Mykki Blanco

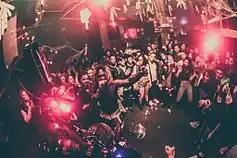
Blanco performing at Glasslands, 2014

The persona Mykki Blanco began as a teenage girl character for a YouTube video in 2010, but evolved into a musical and performance art piece. Blanco's name is inspired by Lil' Kim's alter ego Kimmy Blanco. Her influences include Lil' Kim, GG Allin, Jean Cocteau, Kathleen Hanna, Lauryn Hill, Rihanna, Marilyn Manson, and Anaïs Nin. She is also inspired by the riot grrrl movement and queercore, namely the director Bruce LaBruce and the drag queen Vaginal Davis.